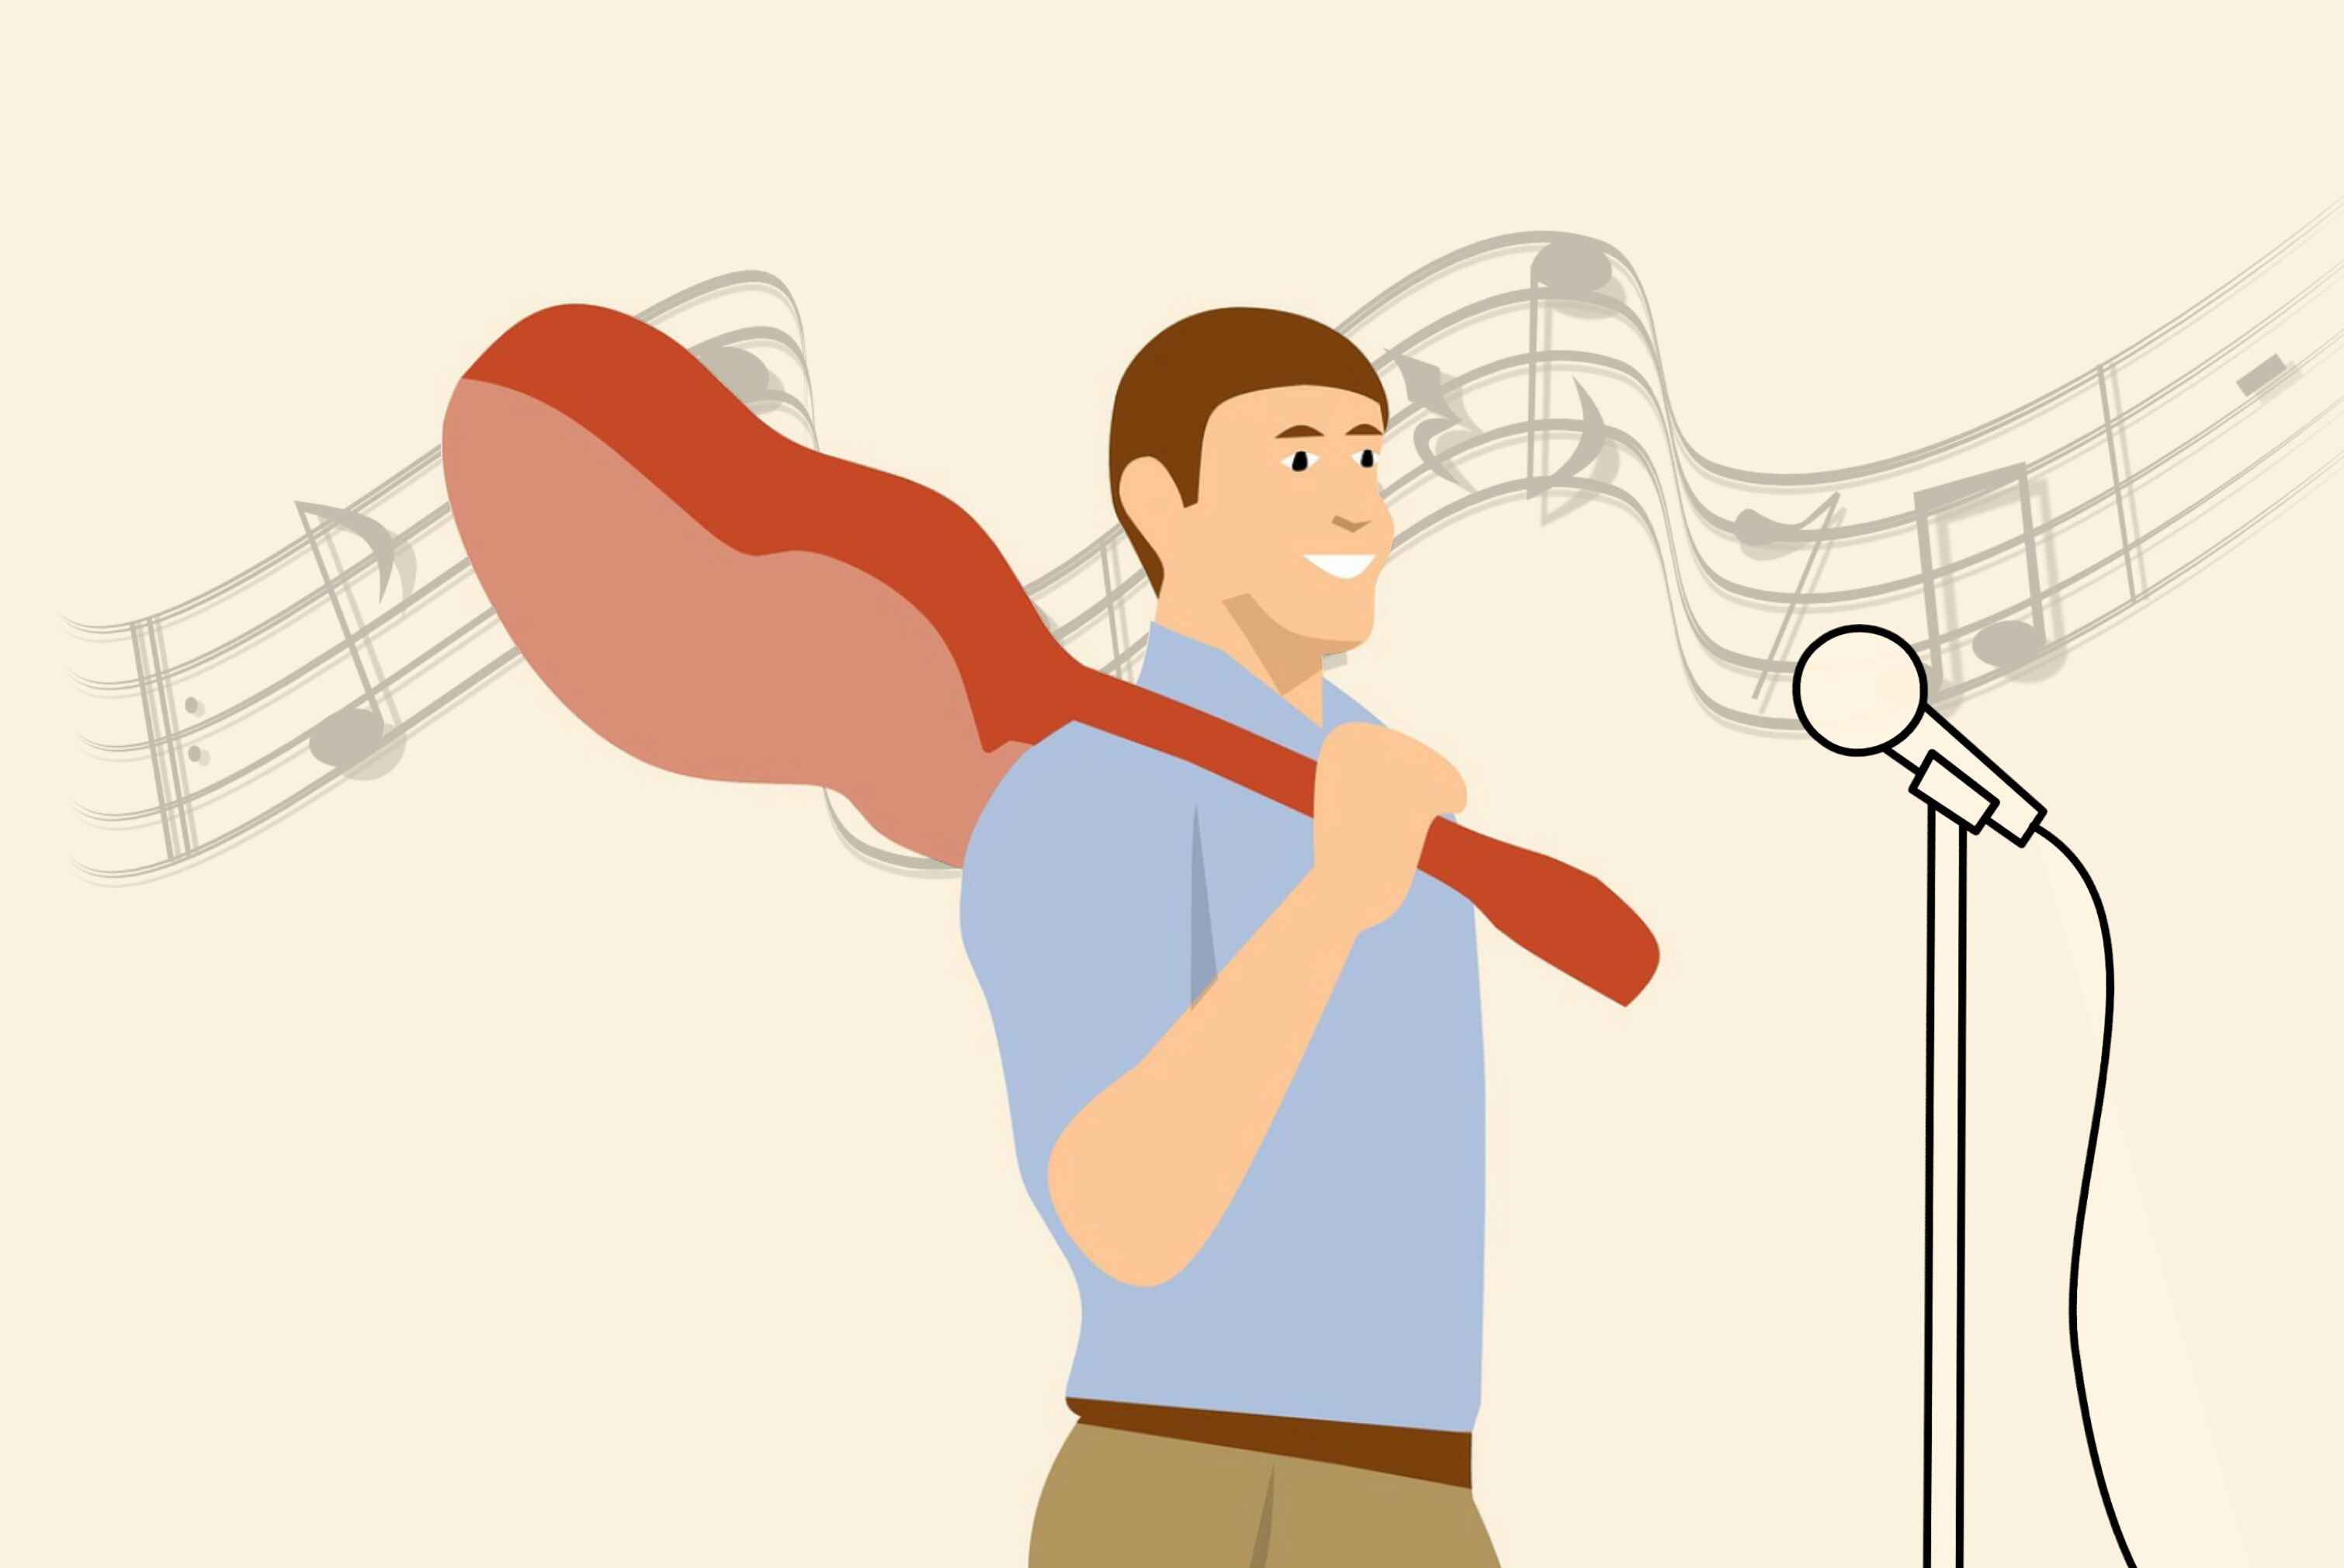
song, man, singer, performing, guitar, microphone, entertainment, performance, instrument, young, musical, band, standing, musician, singing, smiling, pop, stage, studio, talent, skin, joint, megaphone, hand, male, shoulder, head, cartoon, ear, finger, neck, arm, boy, organ, muscle, human behavior, art, human body, human, girl, child, sports equipment, illustration, line, thumb, happiness, communication, material, stomach, hip, conversation, angle, jaw